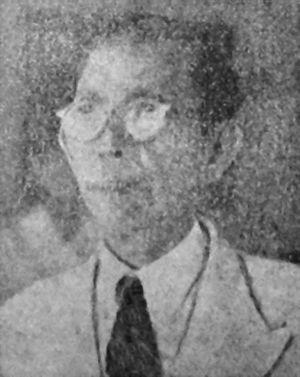
Ki Hajar Dewantara, né Raden Mas Soewardi Soerjaningrat a été l'un des pionniers dans le domaine de l'éducation en Indonésie. C'est lui qui fonda notamment le mouvement éducatif Taman Siswa en 1922. En 1949, il fut nommé ministre de l'Éducation et de la Culture. C'est en son honneur que le 2 mai a été décrété Journée nationale de l'éducation en Indonésie. En 1959, il est déclaré Héros national d'Indonésie.